Coeur d'Alene, Idaho

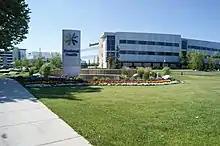
Kootenai Health

Coeur d'Alene has become a destination for golf enthusiasts. The city is home to five golf courses and there are another eight more within . Coeur d'Alene Resort Golf Course features the world's only movable floating green. There is also the Circling Raven Golf Club at the Coeur d'Alene Casino resort, as well as several other private courses nearby, such the Tom Fazio-designed Gozzer Ranch.